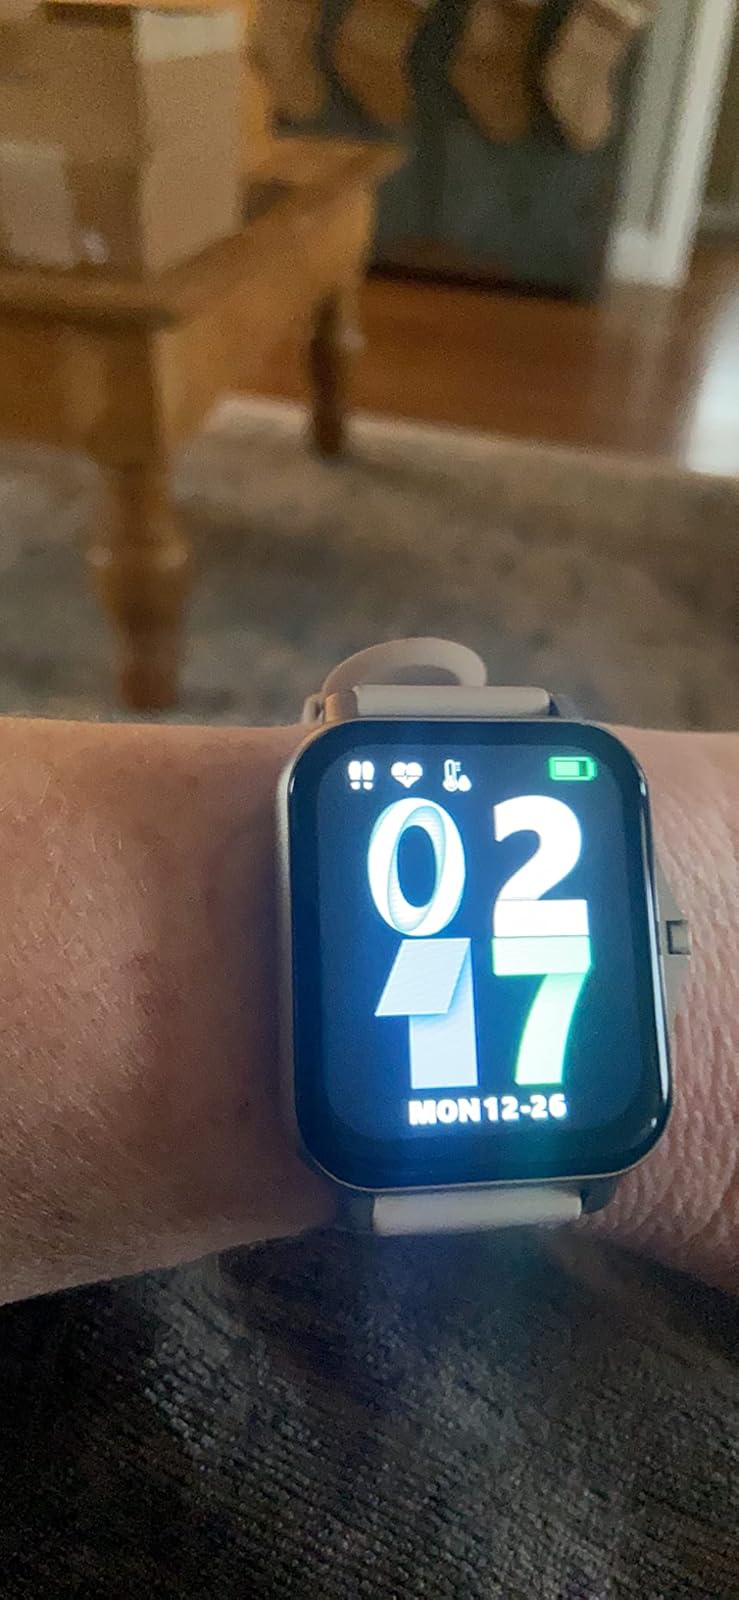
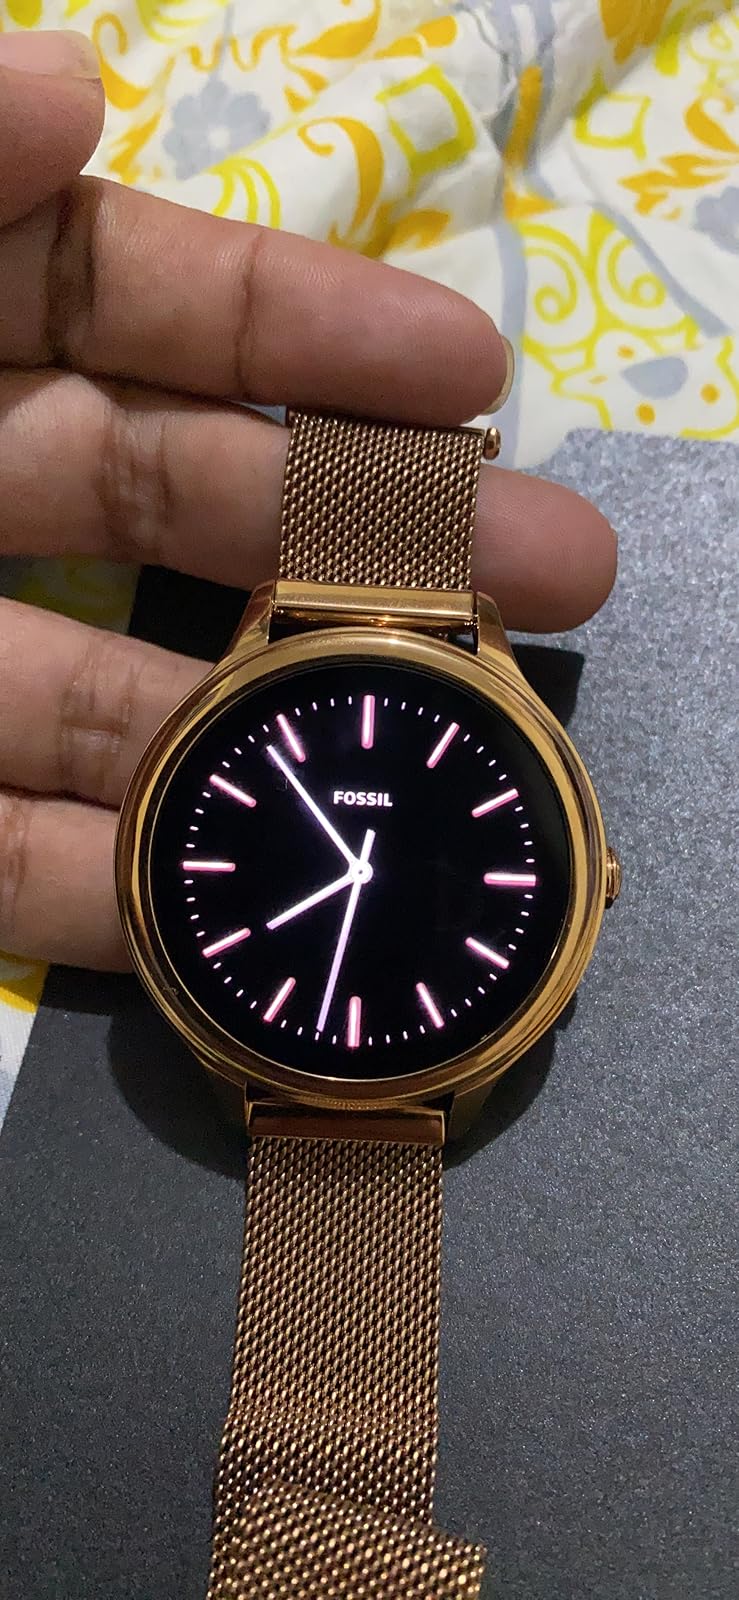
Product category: smartwatch
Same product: no